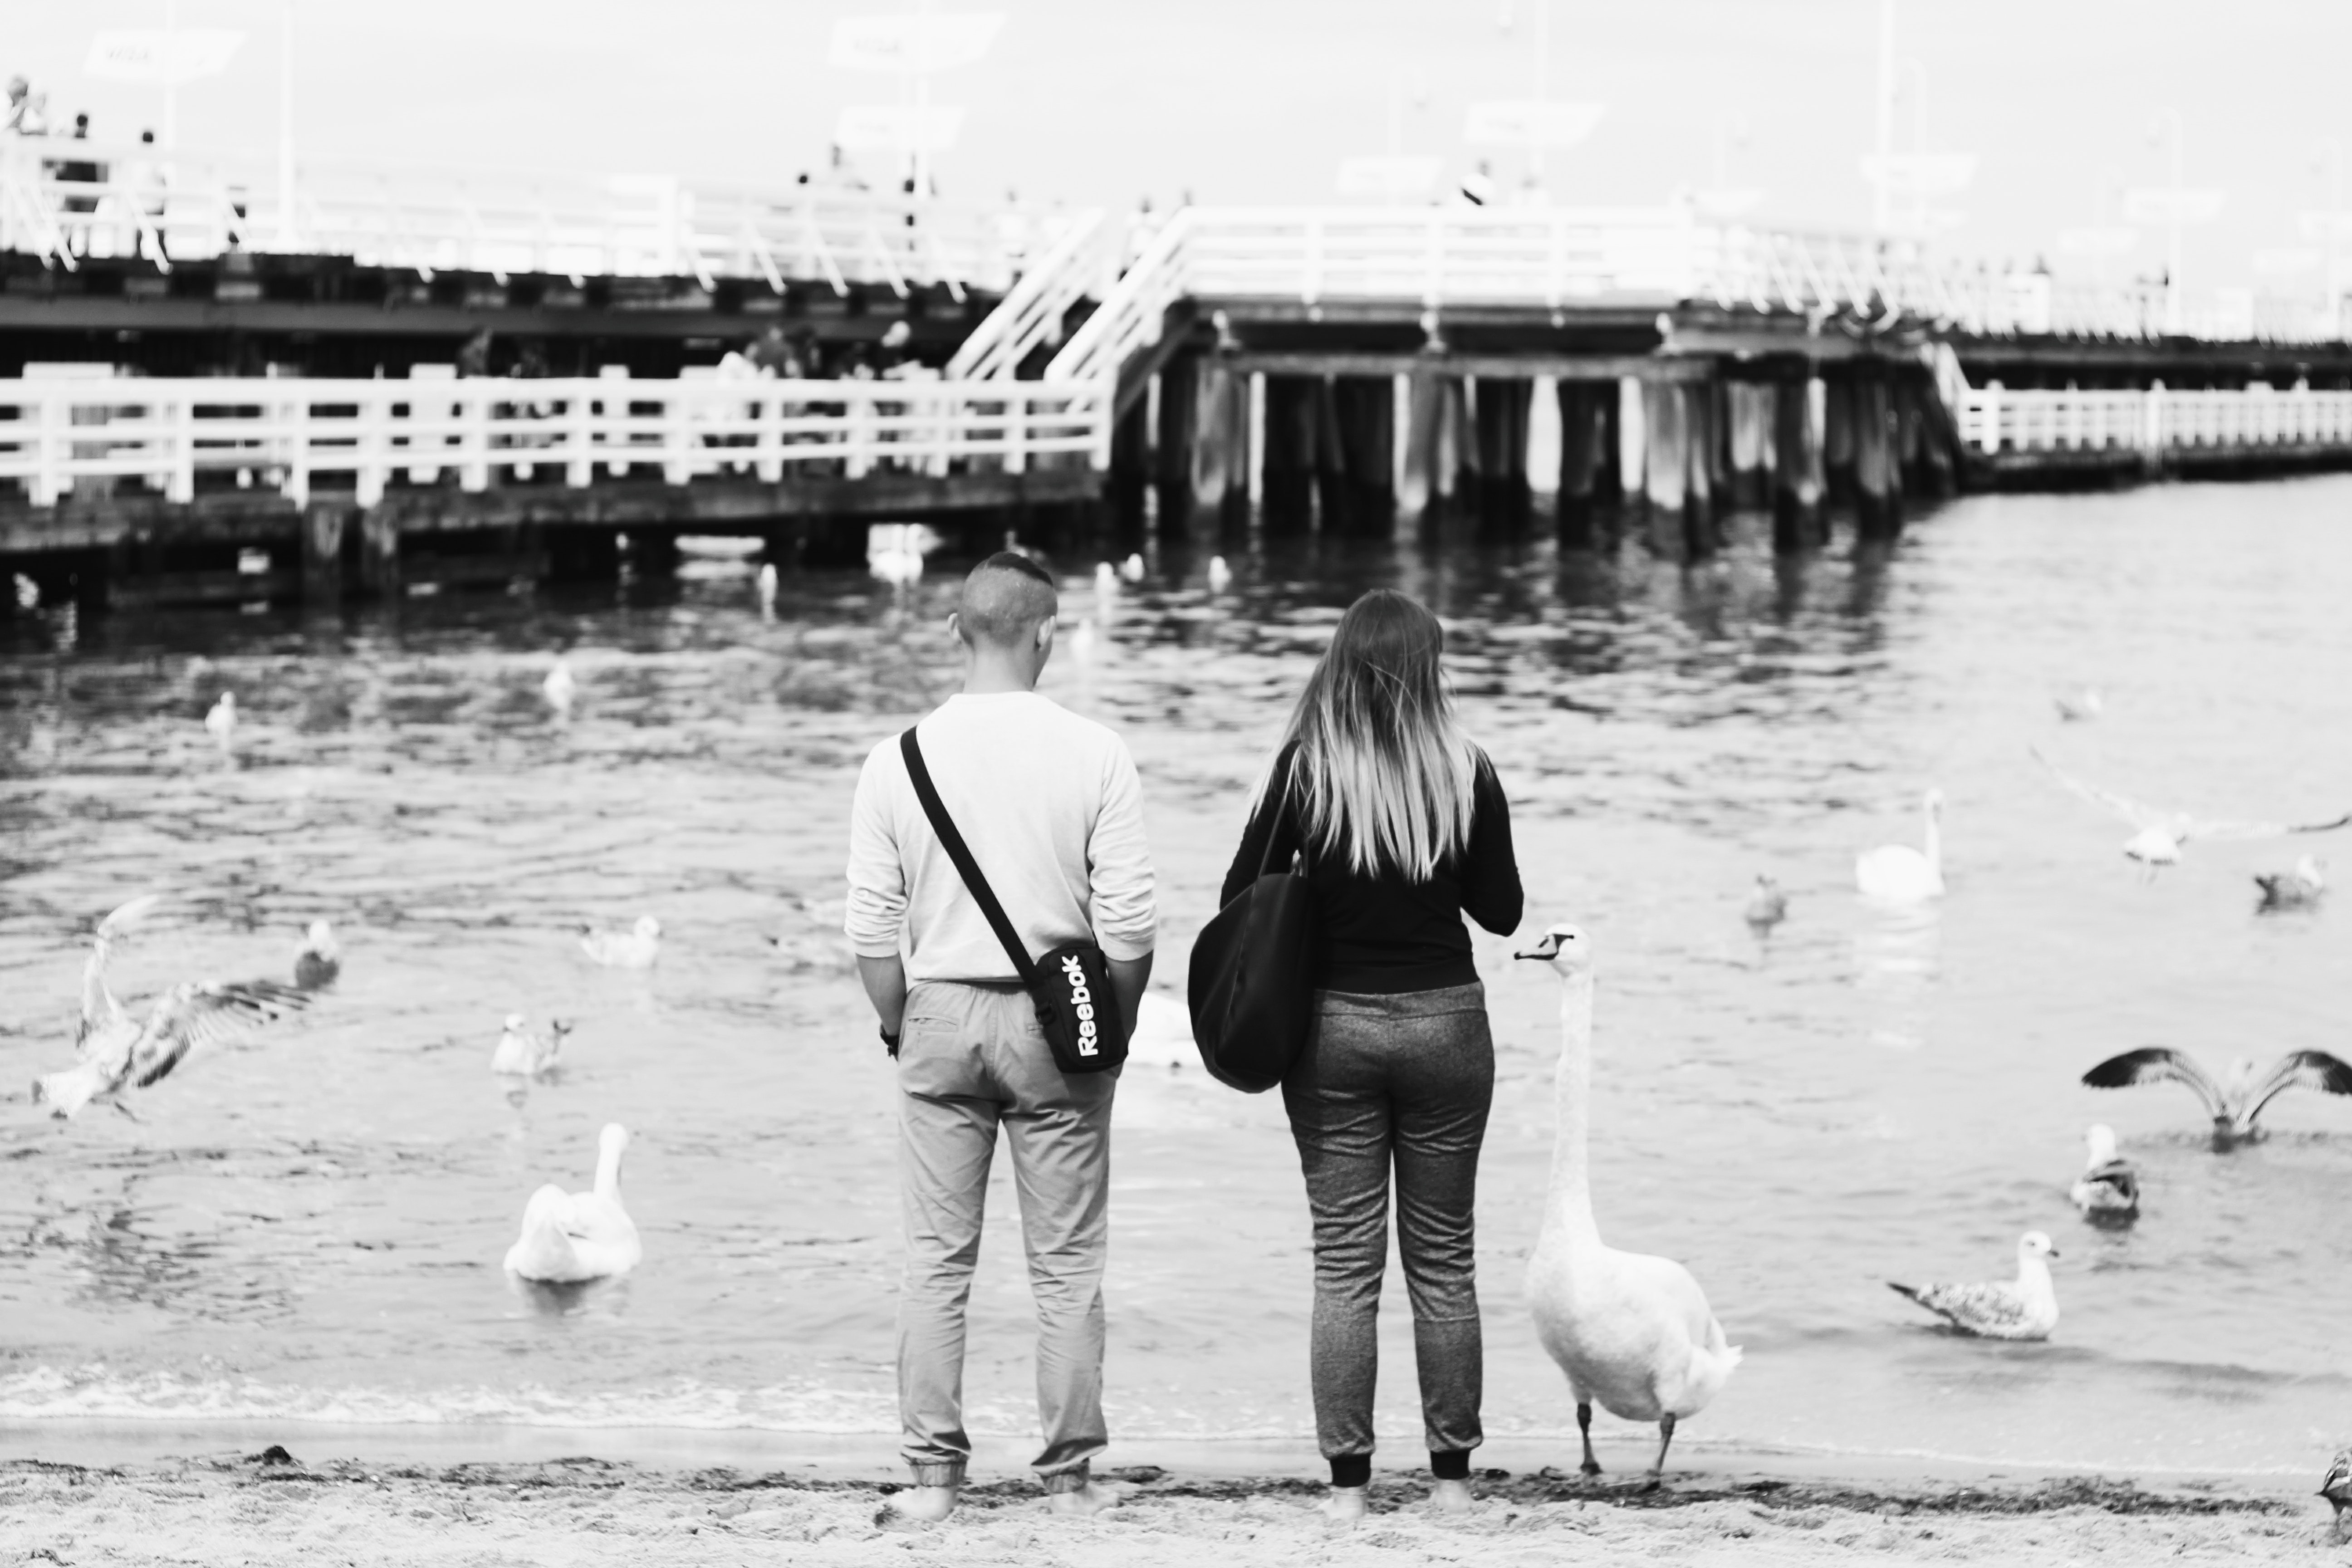
white, photograph, water, black, black and white, monochrome photography, monochrome, snapshot, standing, photography, pier, fun, sea, vacation, stock photography, seabird, style, beach, tourism